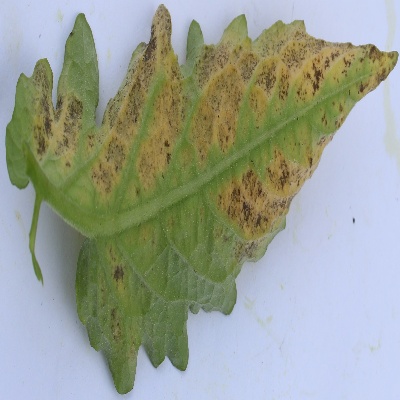
Crop: Tomato
Condition: verticulium wilt